Zebrnjak

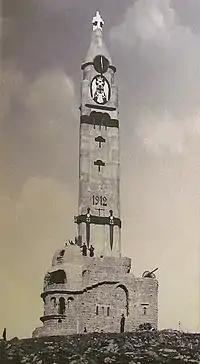
Monument pre-WW2.

The memorial complex was built in the period from 1934 to 1937 on the site of the battle according to the project of architect Momir Korunović. The memorial was ceremoniously opened on the 25th anniversary, October 31, 1937, with great interest from the public and the press.